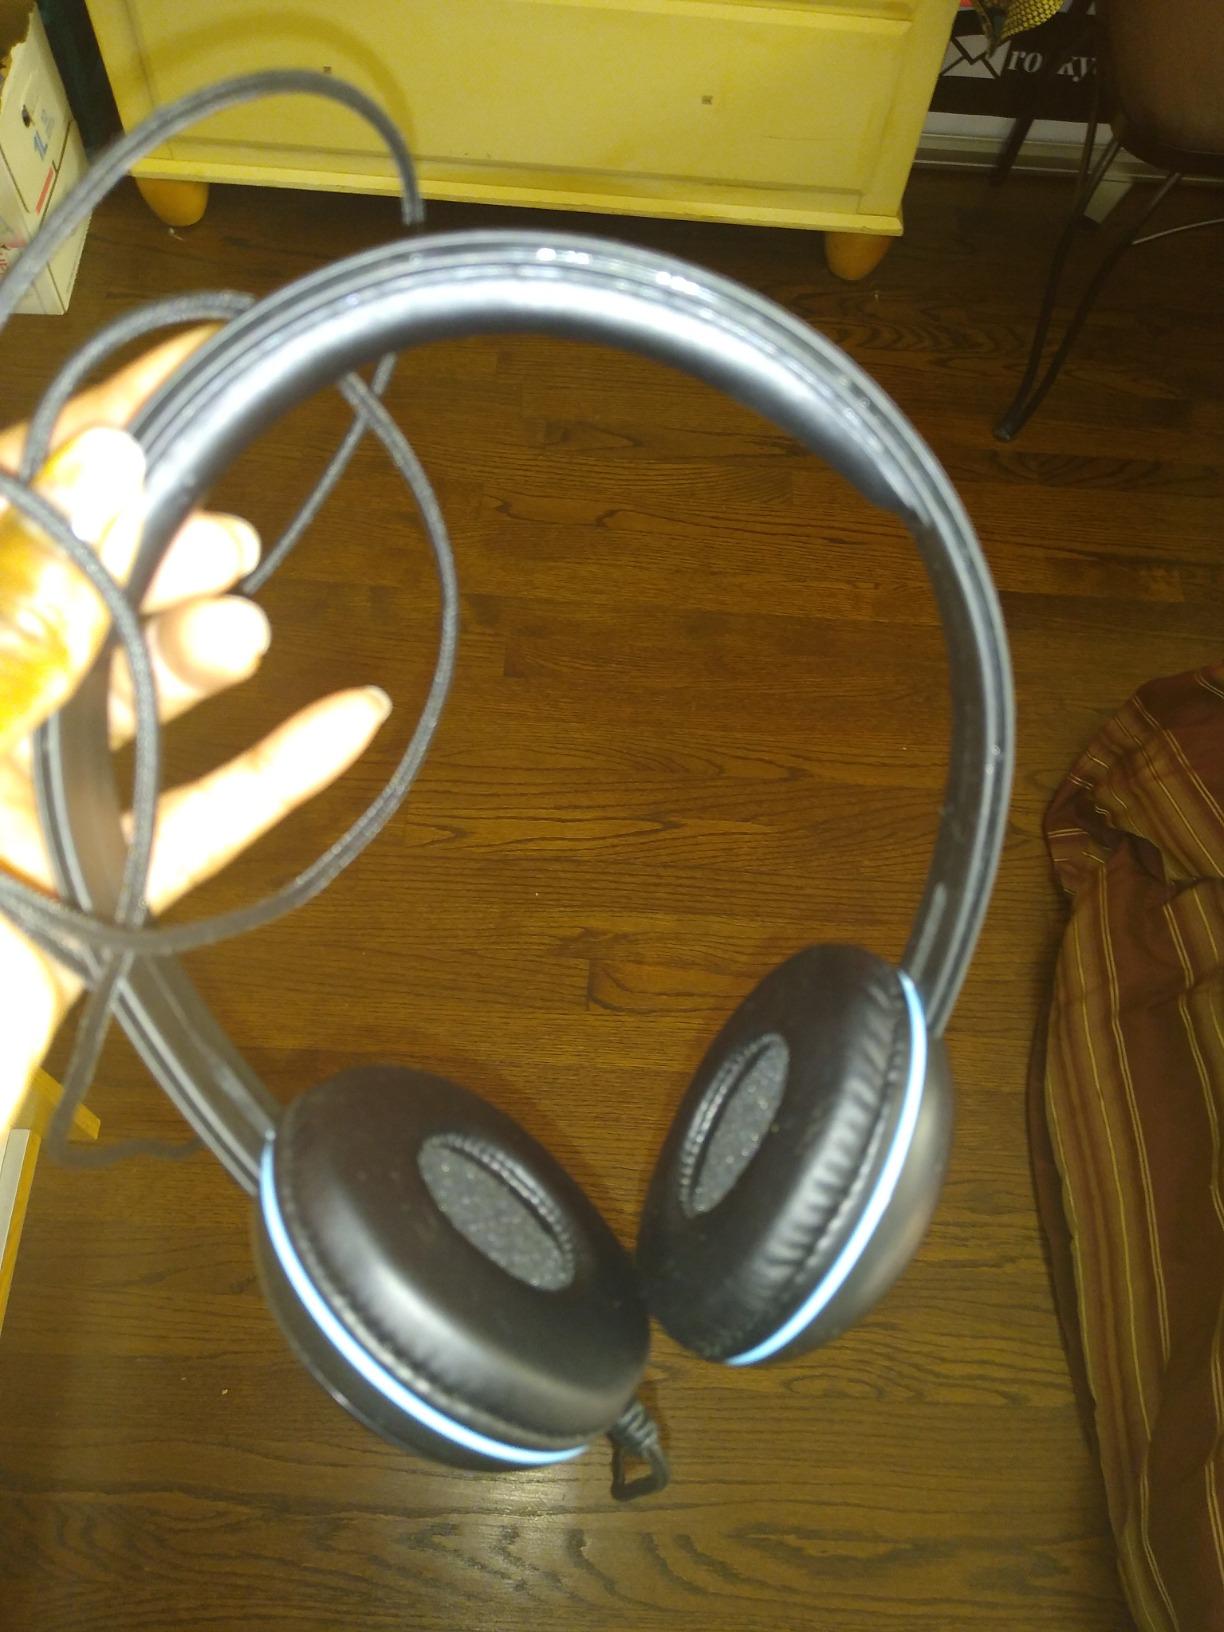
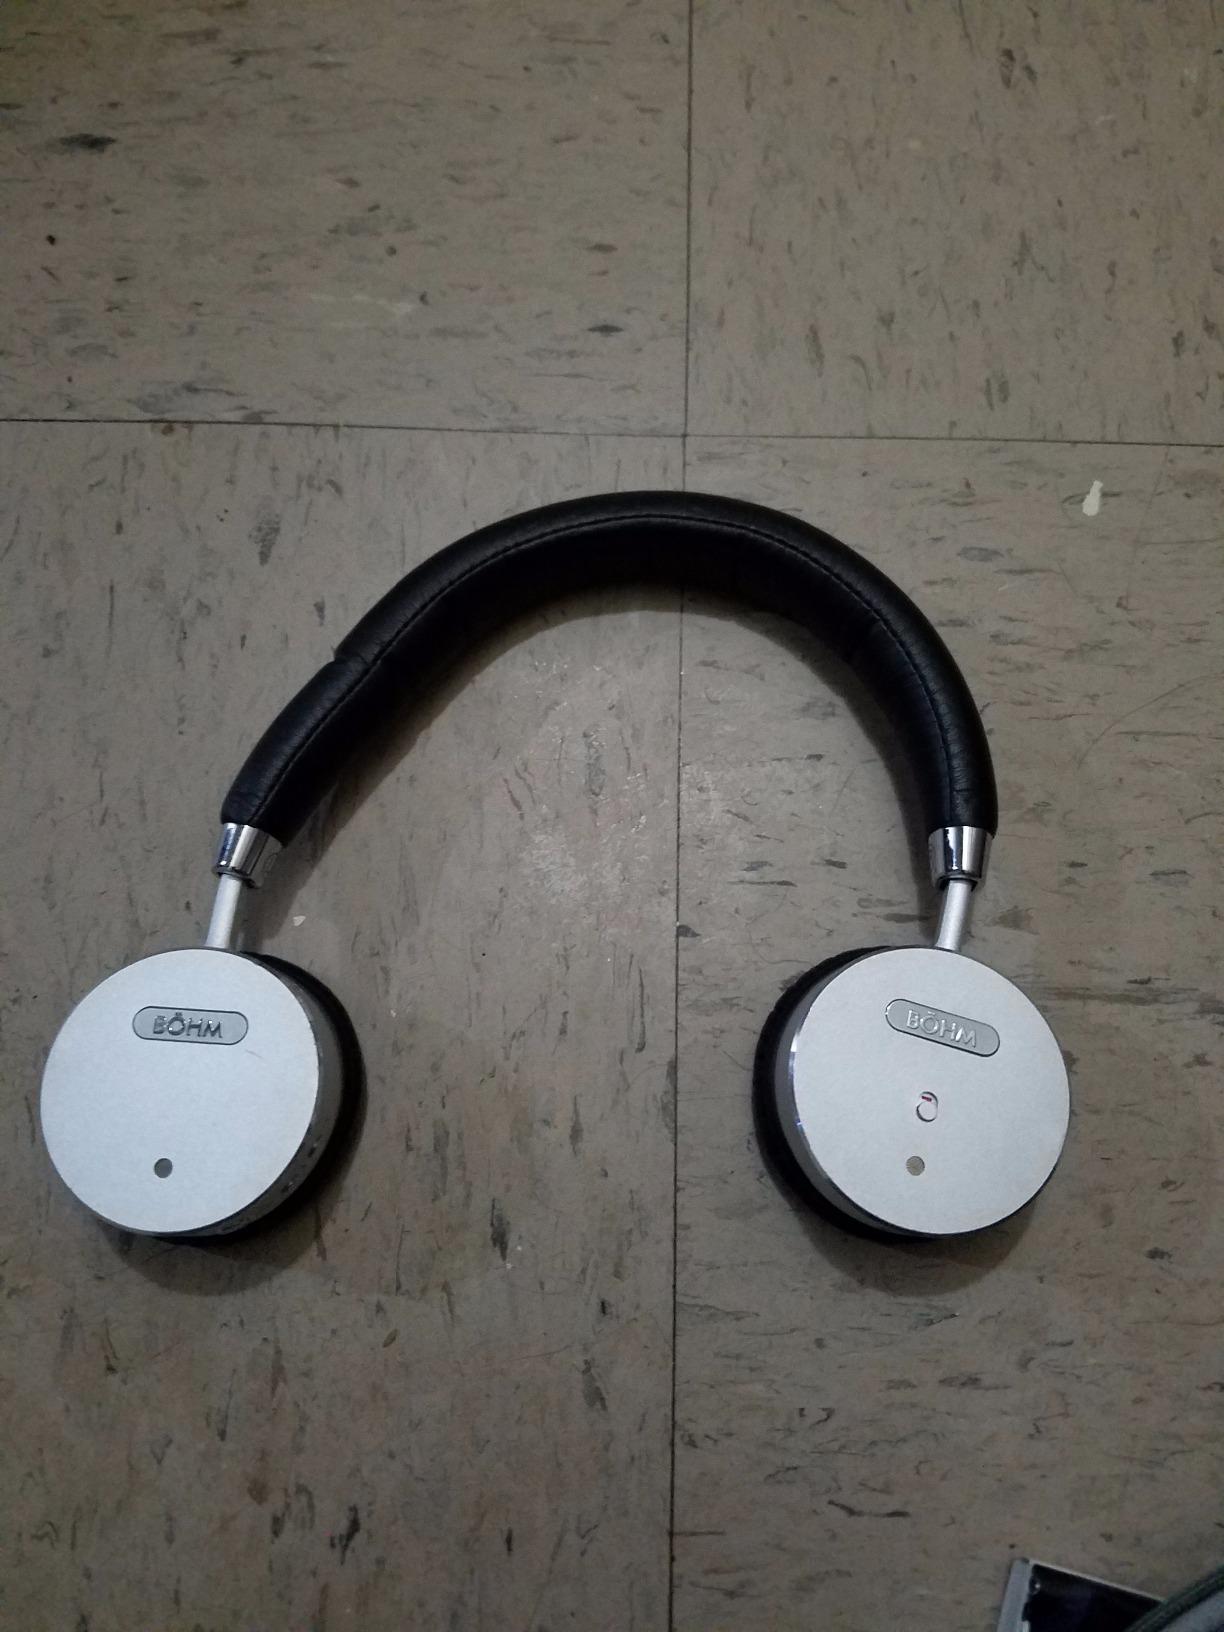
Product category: headphones
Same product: no